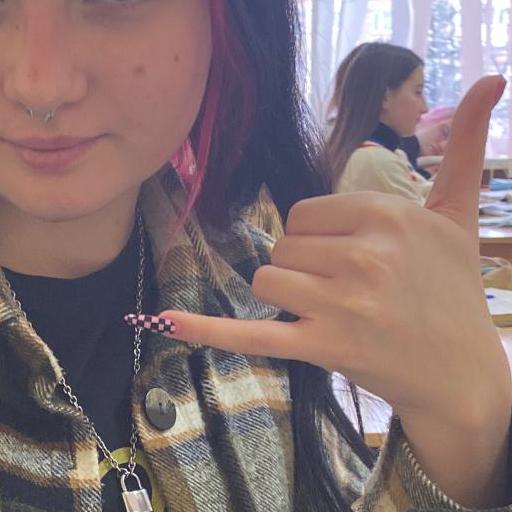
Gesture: call